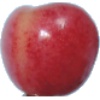
Label: cherry_rainier